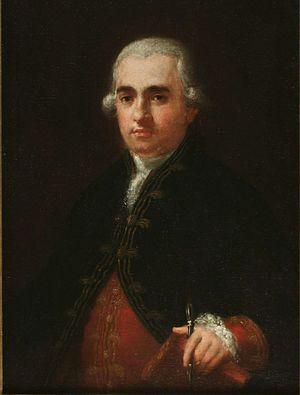
L’œuvre de Francisco De Goya commence approximativement en 1771 avec ses premières fresques pour la basilique du Pilar à Saragosse et termine en 1827 avec ses dernières toiles, dont la Laitière de Bordeaux. Durant ces années, le peintre produisit environ 700 peintures, 280 gravures et plusieurs milliers de dessins.
Juan Agustín Ceán Bermúdez, né le 17 septembre 1749 à Gijón et mort le 3 décembre 1829 à Madrid, est un peintre, historien et critique d’art du siècle des Lumières espagnol.